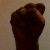
The image shows a hand gesture representing the letter 'S' in Indian Sign Language.